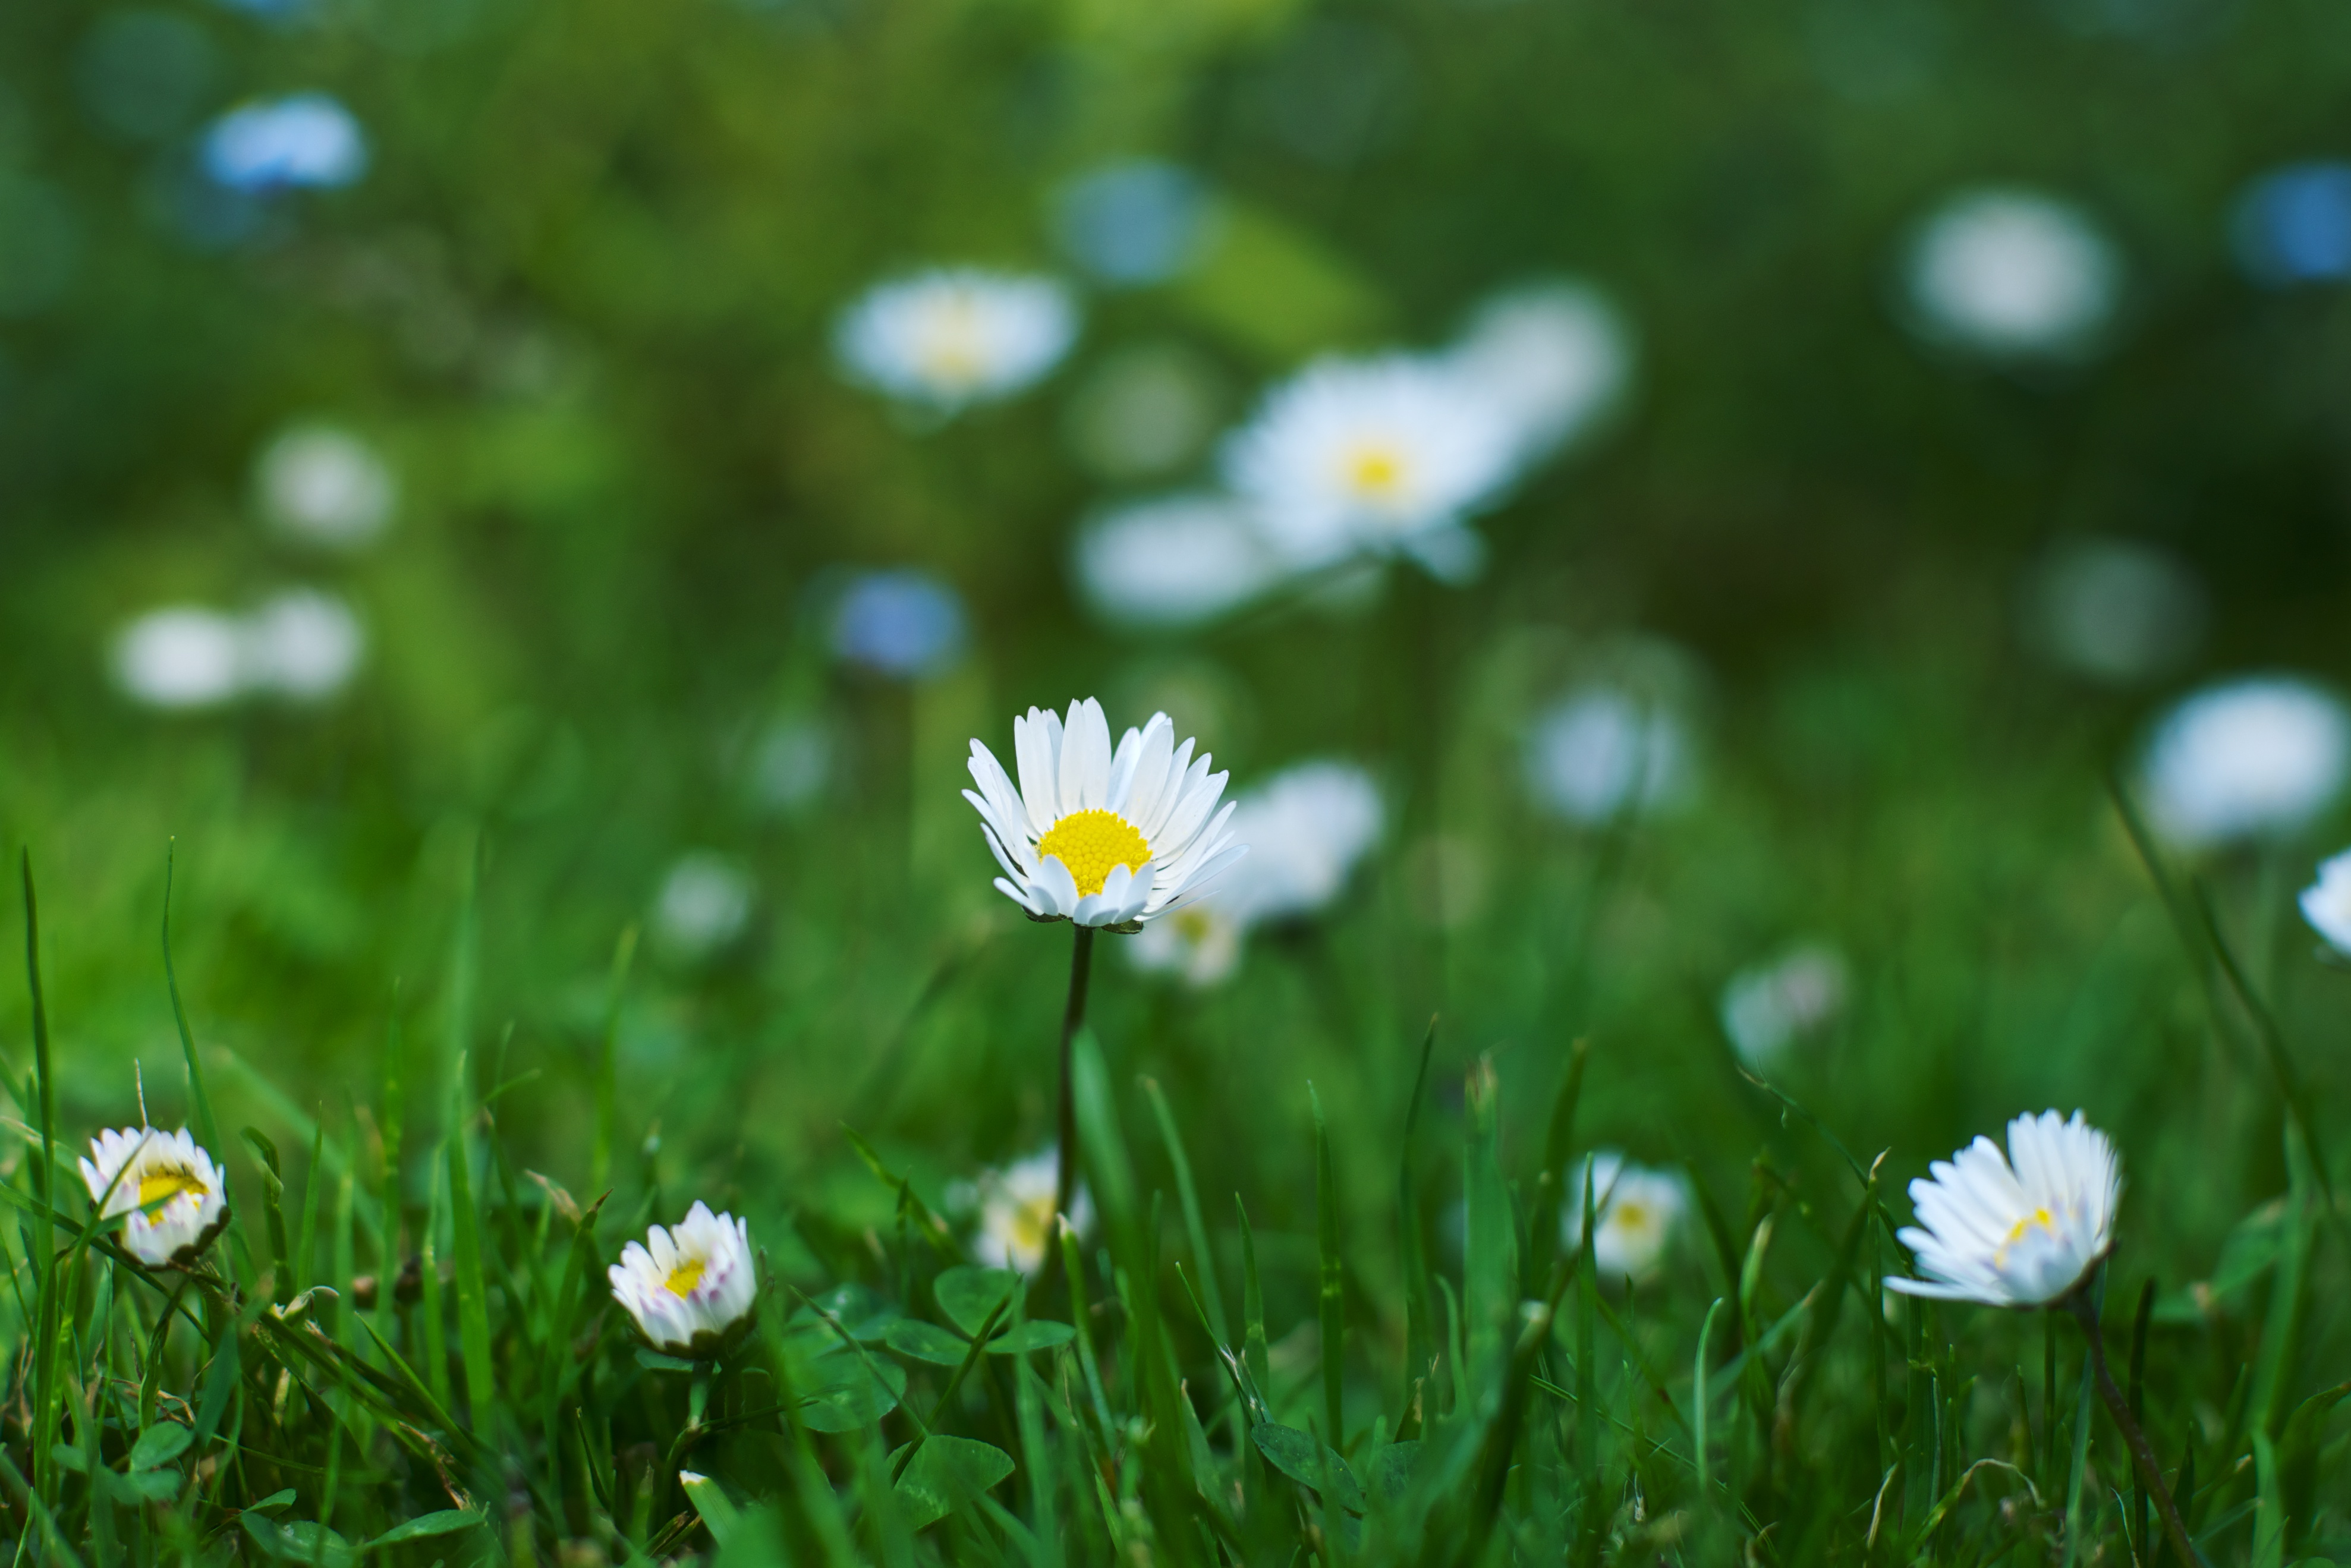
nature, grass, bokeh, blur, plant, white, field, lawn, meadow, prairie, sunlight, flower, petal, daisy, green, botany, yellow, flora, wildflower, 50mm, grassland, mini, sony, habitat, hbw, flowery, a700, macro photography, flowering plant, minidaisies, oxeye daisy, natural environment, land plant, chamaemelum nobile